Skirts and kidneys
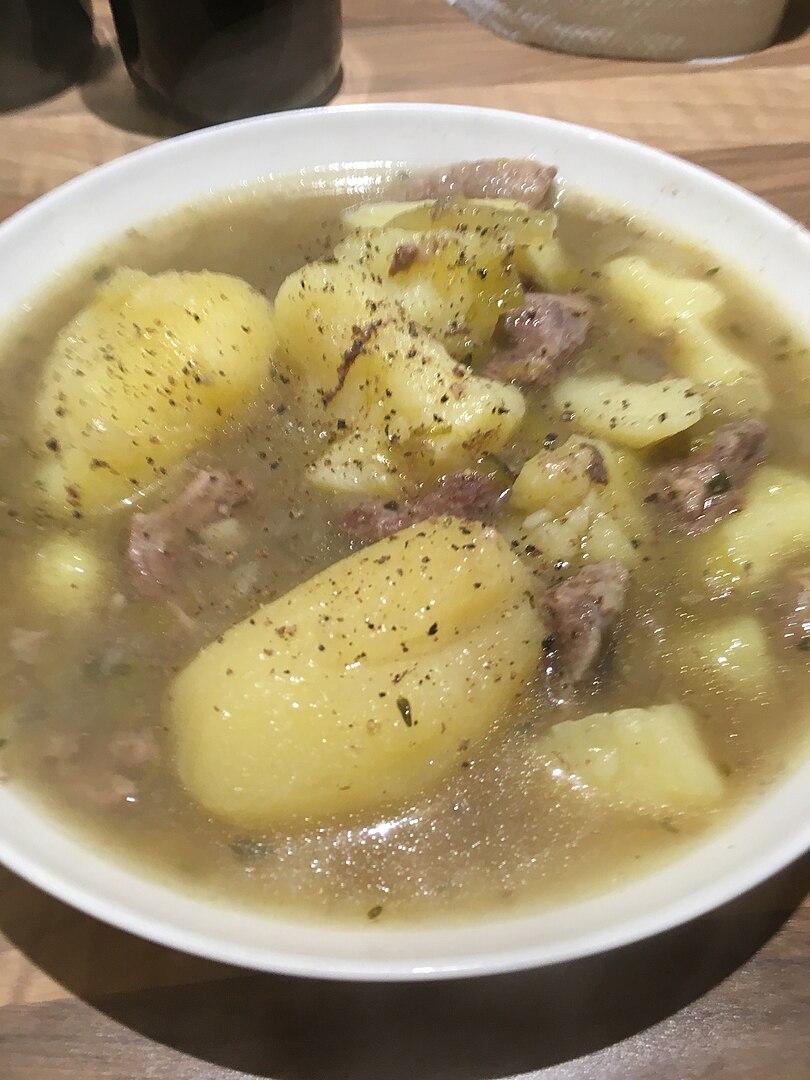
Also known as:
jv - Javanese: Rok lan ginjel
uk - Ukrainian: Діафрагма та нирки
Category: stew (pork stew)
Cuisine: Irish
Associated cuisines: Irish
Area: Ireland
Countries: Ireland
Region: Northern Europe, , , ,
The dish is a stew made from pork and pork kidneys.